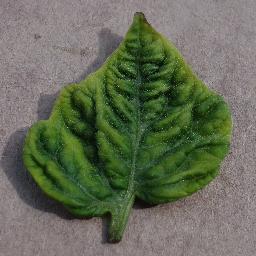
Label: Tomato___Tomato_Yellow_Leaf_Curl_Virus